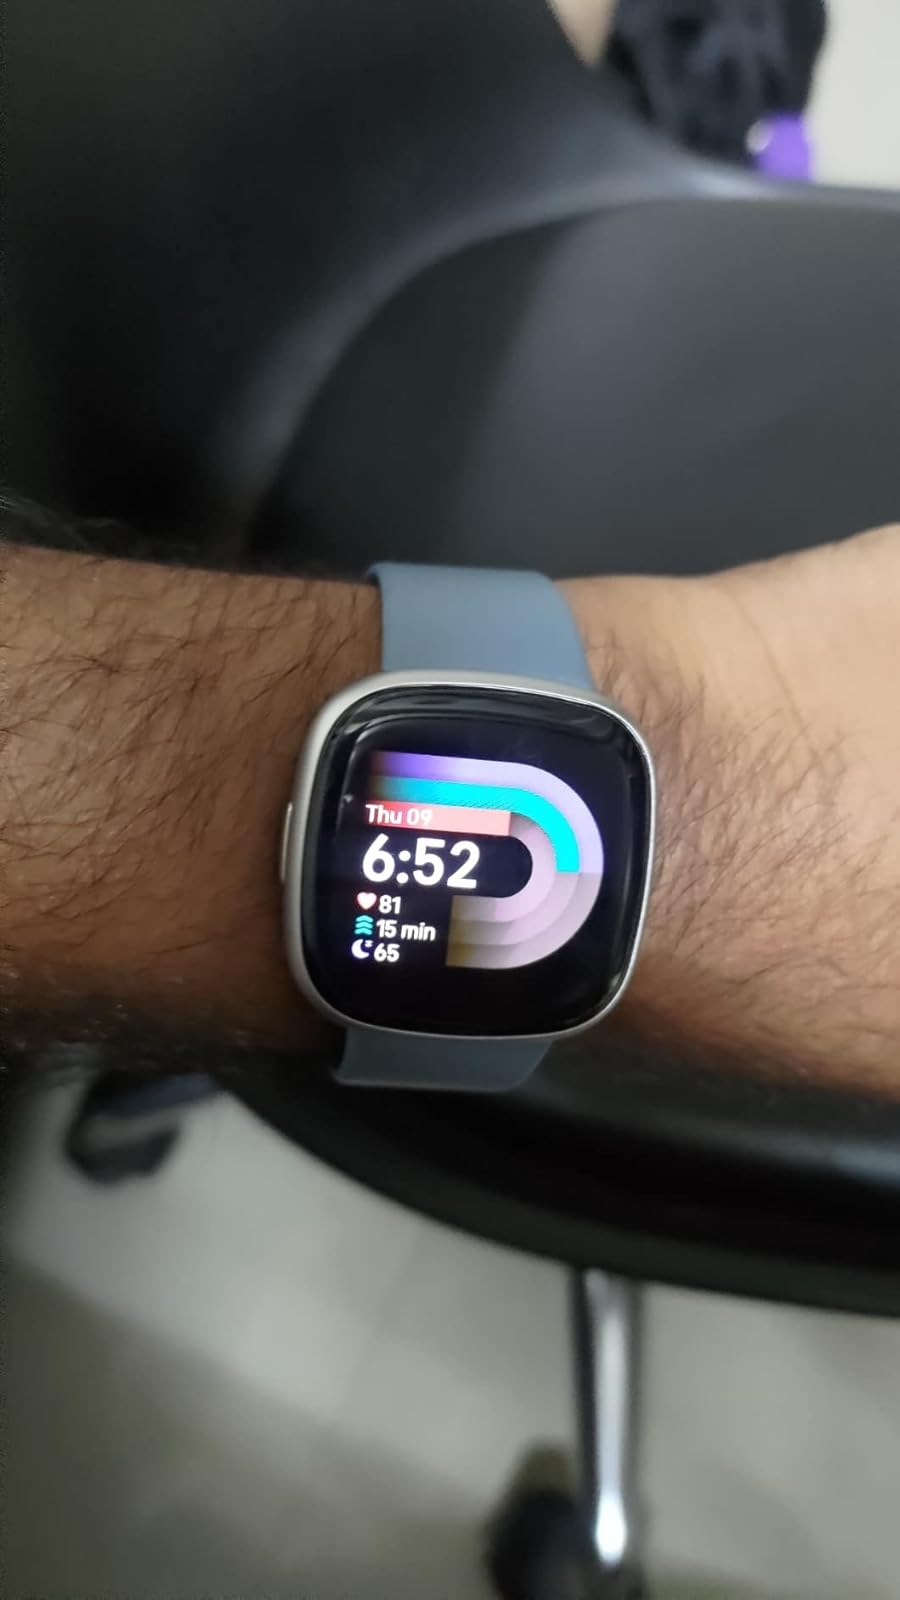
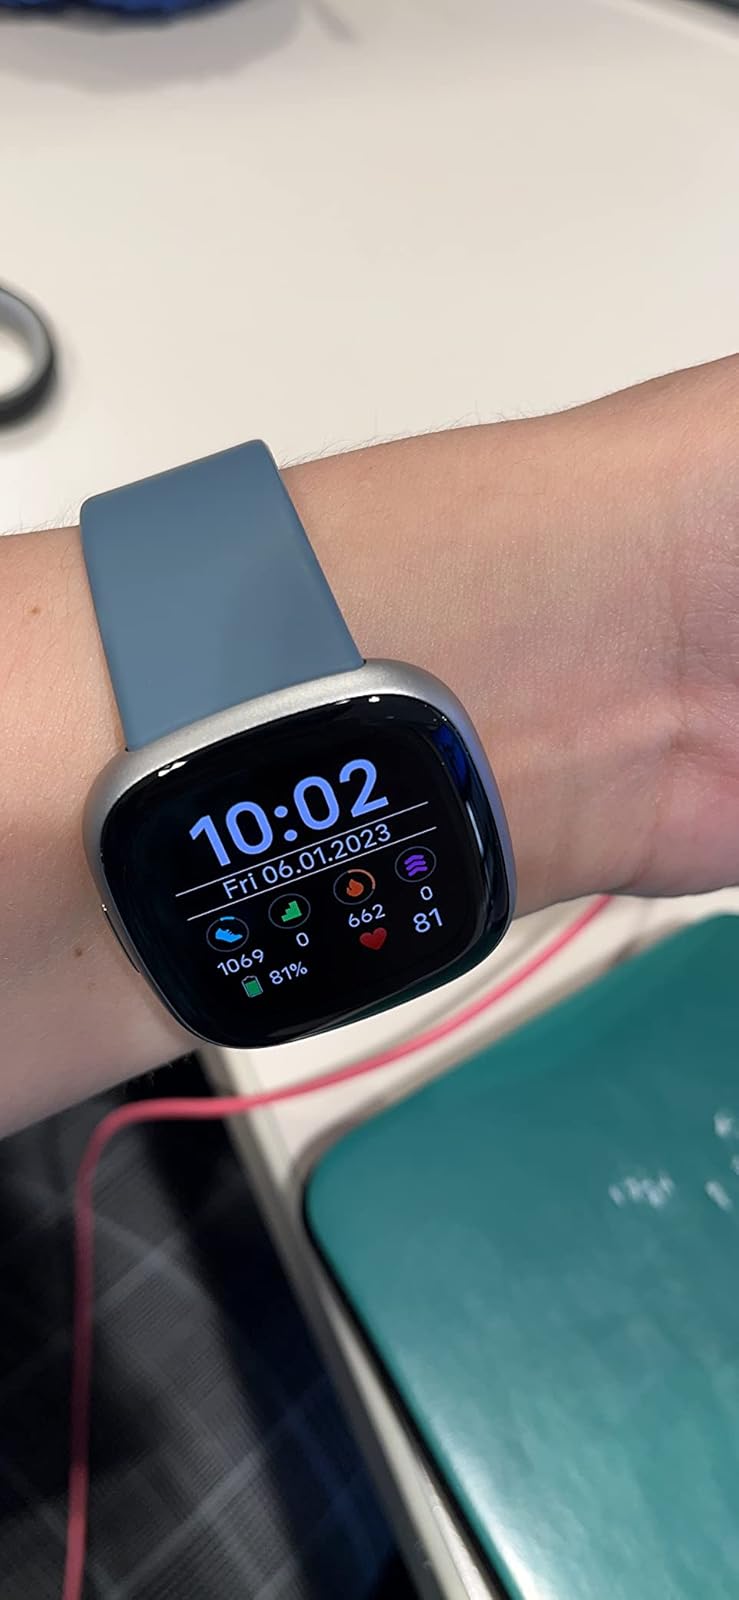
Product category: smartwatch
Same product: yes